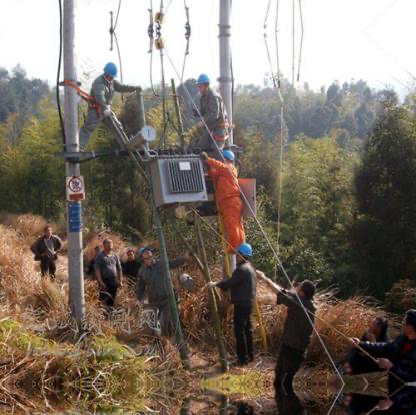
Objects in the image:
label: helmet
label: helmet
label: helmet
label: helmet
label: helmet
label: head
label: head
label: head
label: head
label: head
label: head